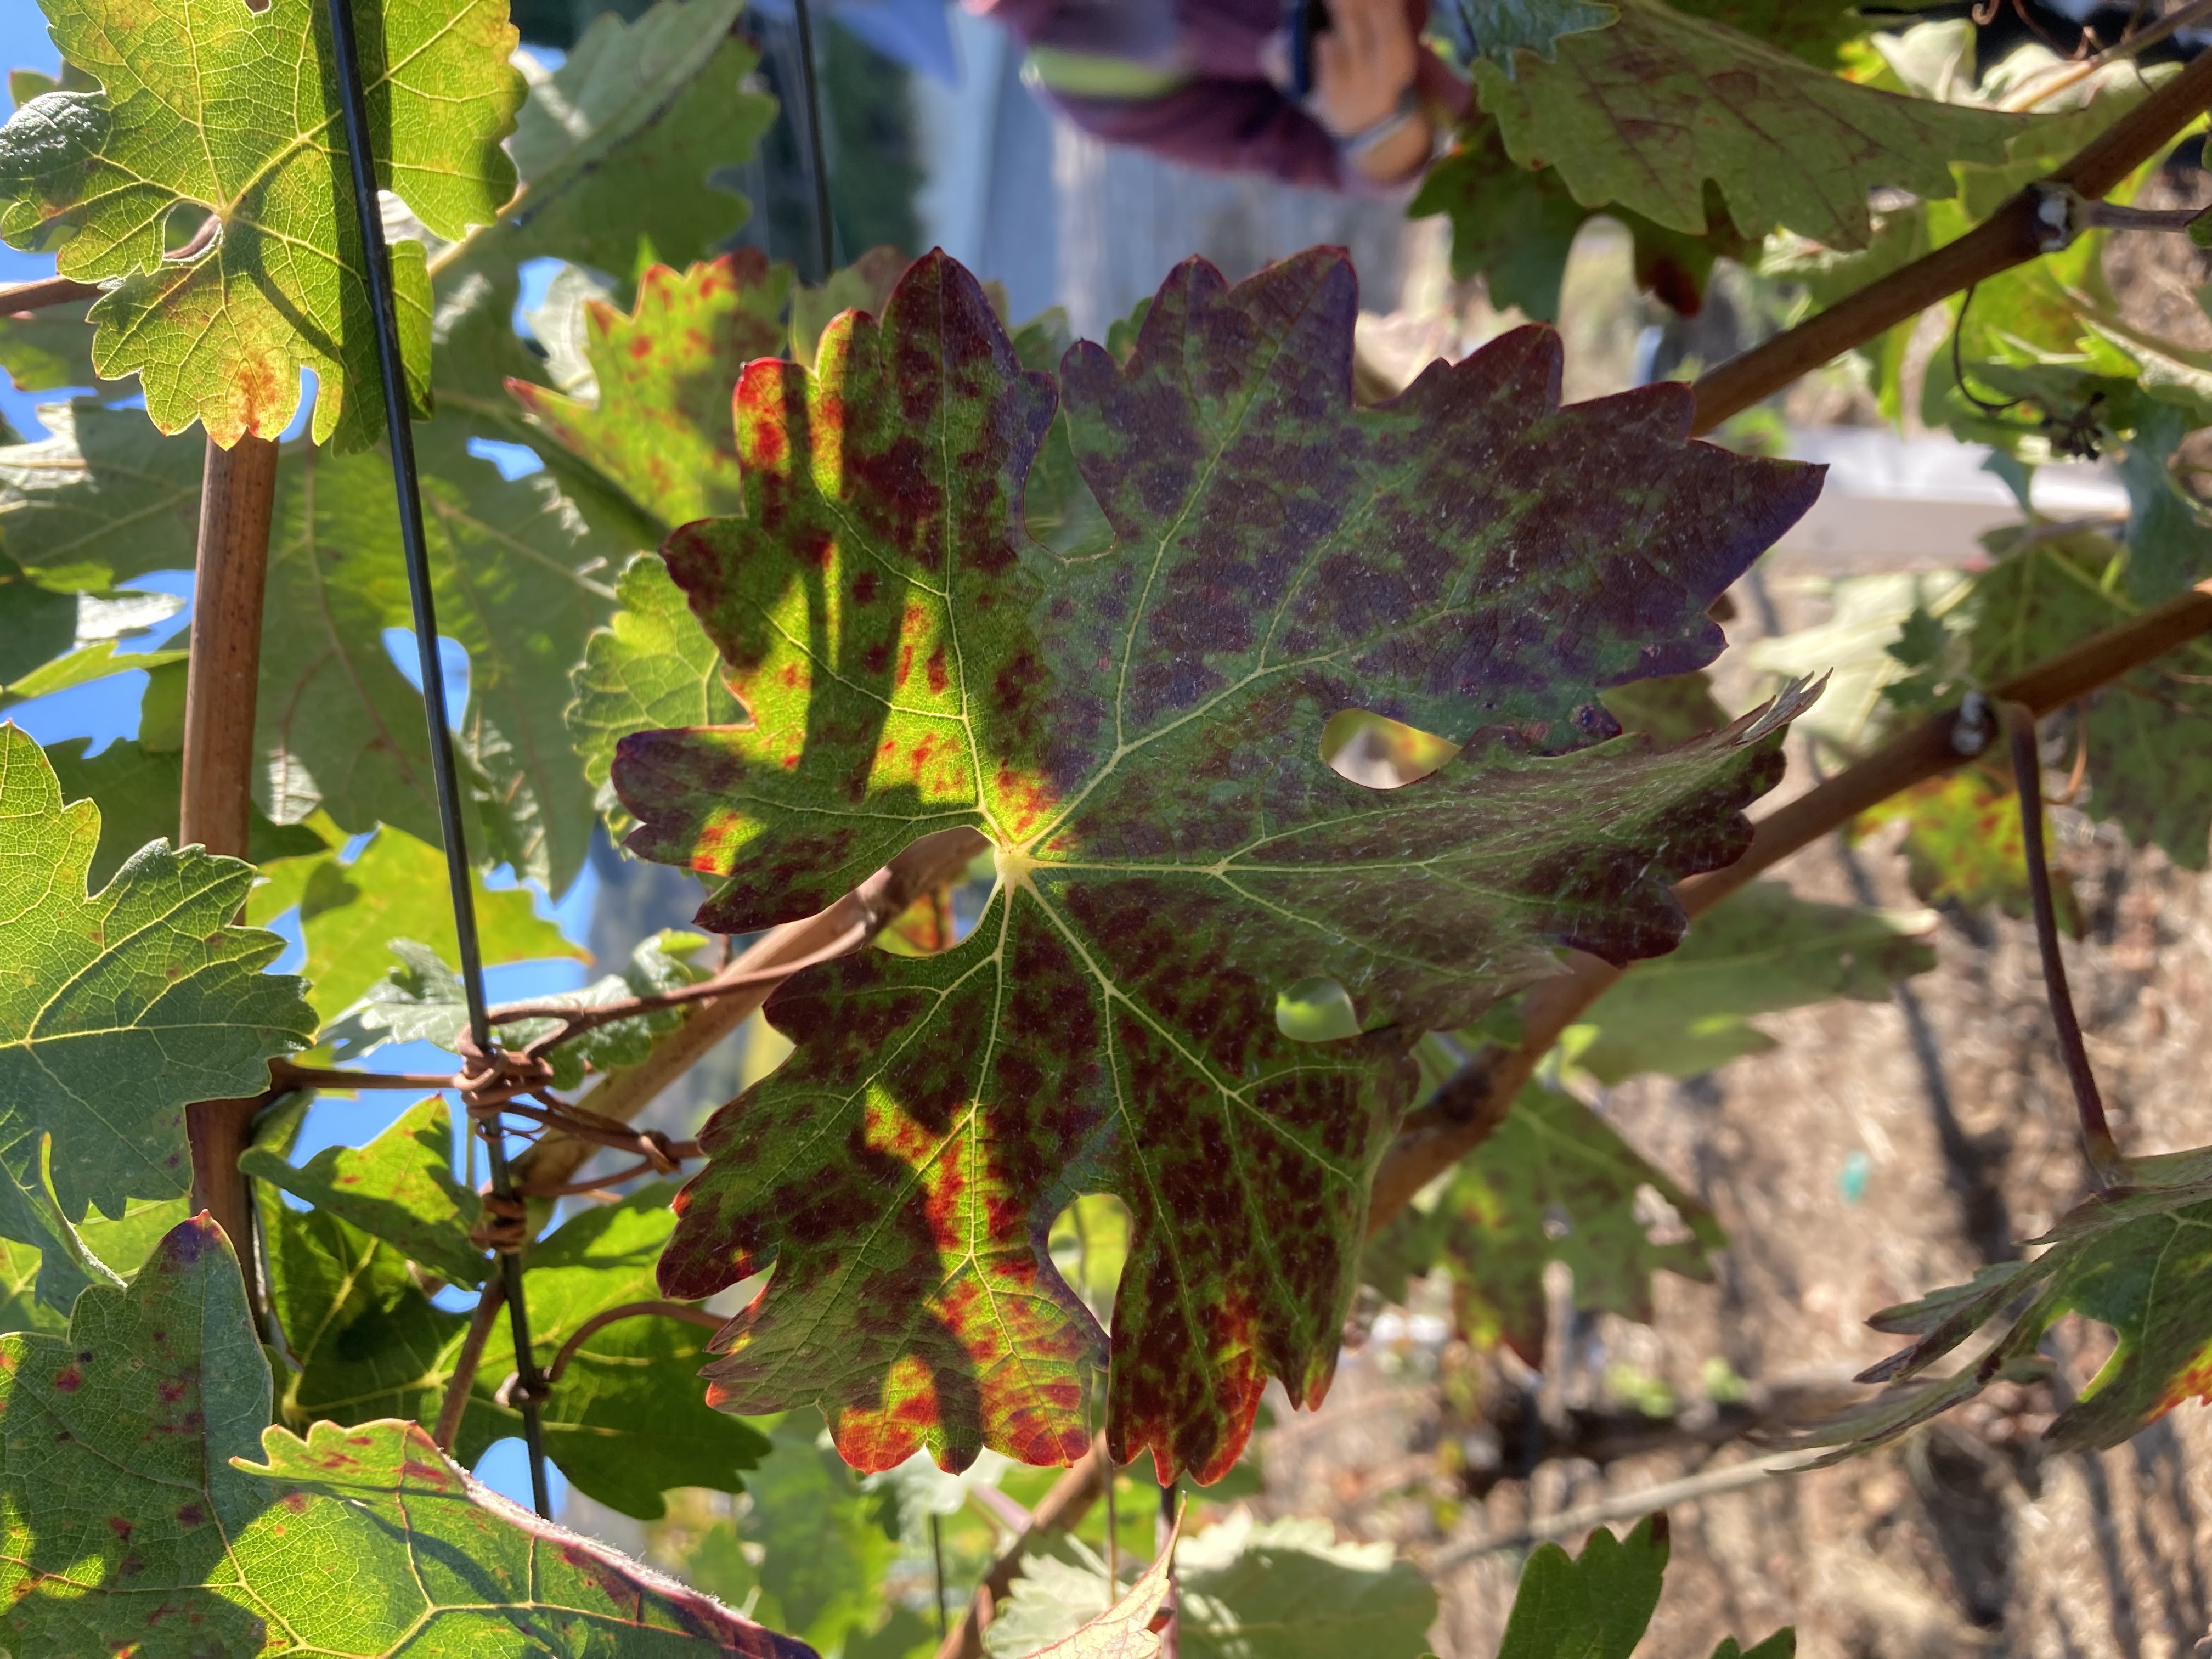
Label: Leafroll 3